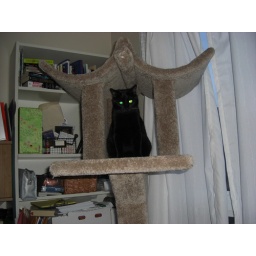
Freya, instead of jumping from platform to platform climbs up the back of the cat tree to get in